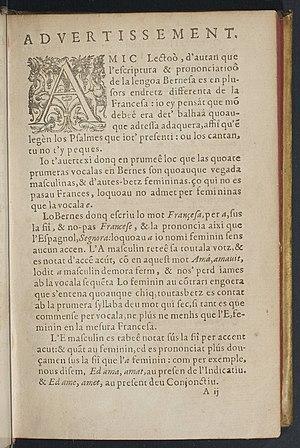
Arnaud de Salette explique la prononciation du béarnais dans ses Psaumes de 1583.
Le béarnais désigne l'ensemble des parlers occitano-romans du Béarn.